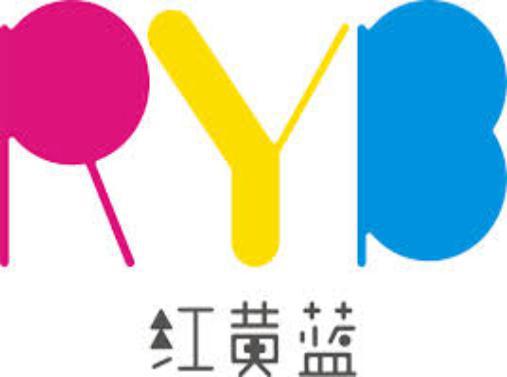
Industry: Clothes